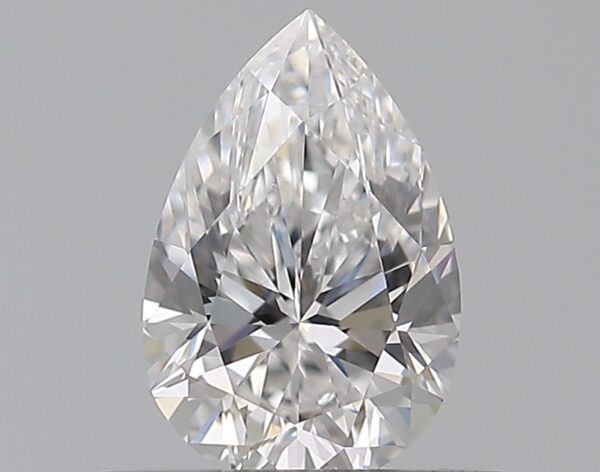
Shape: pear
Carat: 0.5
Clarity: VVS2
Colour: D
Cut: EX
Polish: EX
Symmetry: VG
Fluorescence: F
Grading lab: GIA
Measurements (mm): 6.71 x 4.44 x 2.81